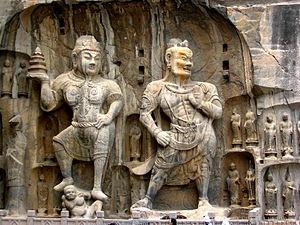
Les grottes de Longmen se trouvent à 12 kilomètres au sud de la moderne Luoyang dans la province de Henan en Chine. Ces grottes bouddhistes ont été excavées dans le calcaire après 494 et, pour l'essentiel, jusqu'au Xᵉ siècle. Elles sont densément présentes sur les deux côtés d'une gorge entre deux montagnes, Xiang Shan et Longmen Shan. La rivière Yihe qui s'écoule vers le nord y a creusé son lit. La gorge a servi de « porte » à la ville voisine. Pour cette raison, l'endroit était appelé Yique. Du nord au sud, les grottes se succèdent sur environ un kilomètre. Avec les grottes de Mogao et les grottes de Yungang, les grottes de Longmen sont l'un des trois plus célèbres sites de sculpture ancienne de Chine.